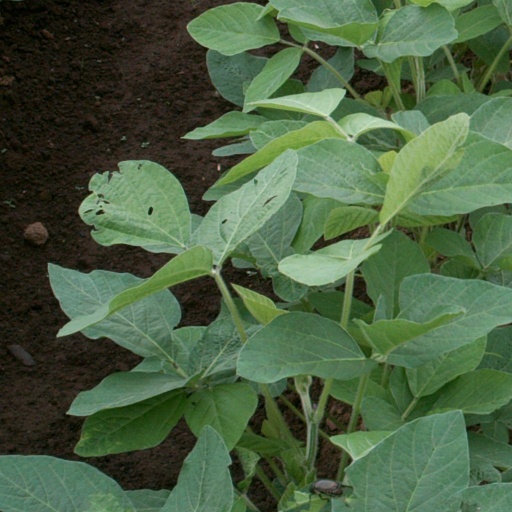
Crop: soybean